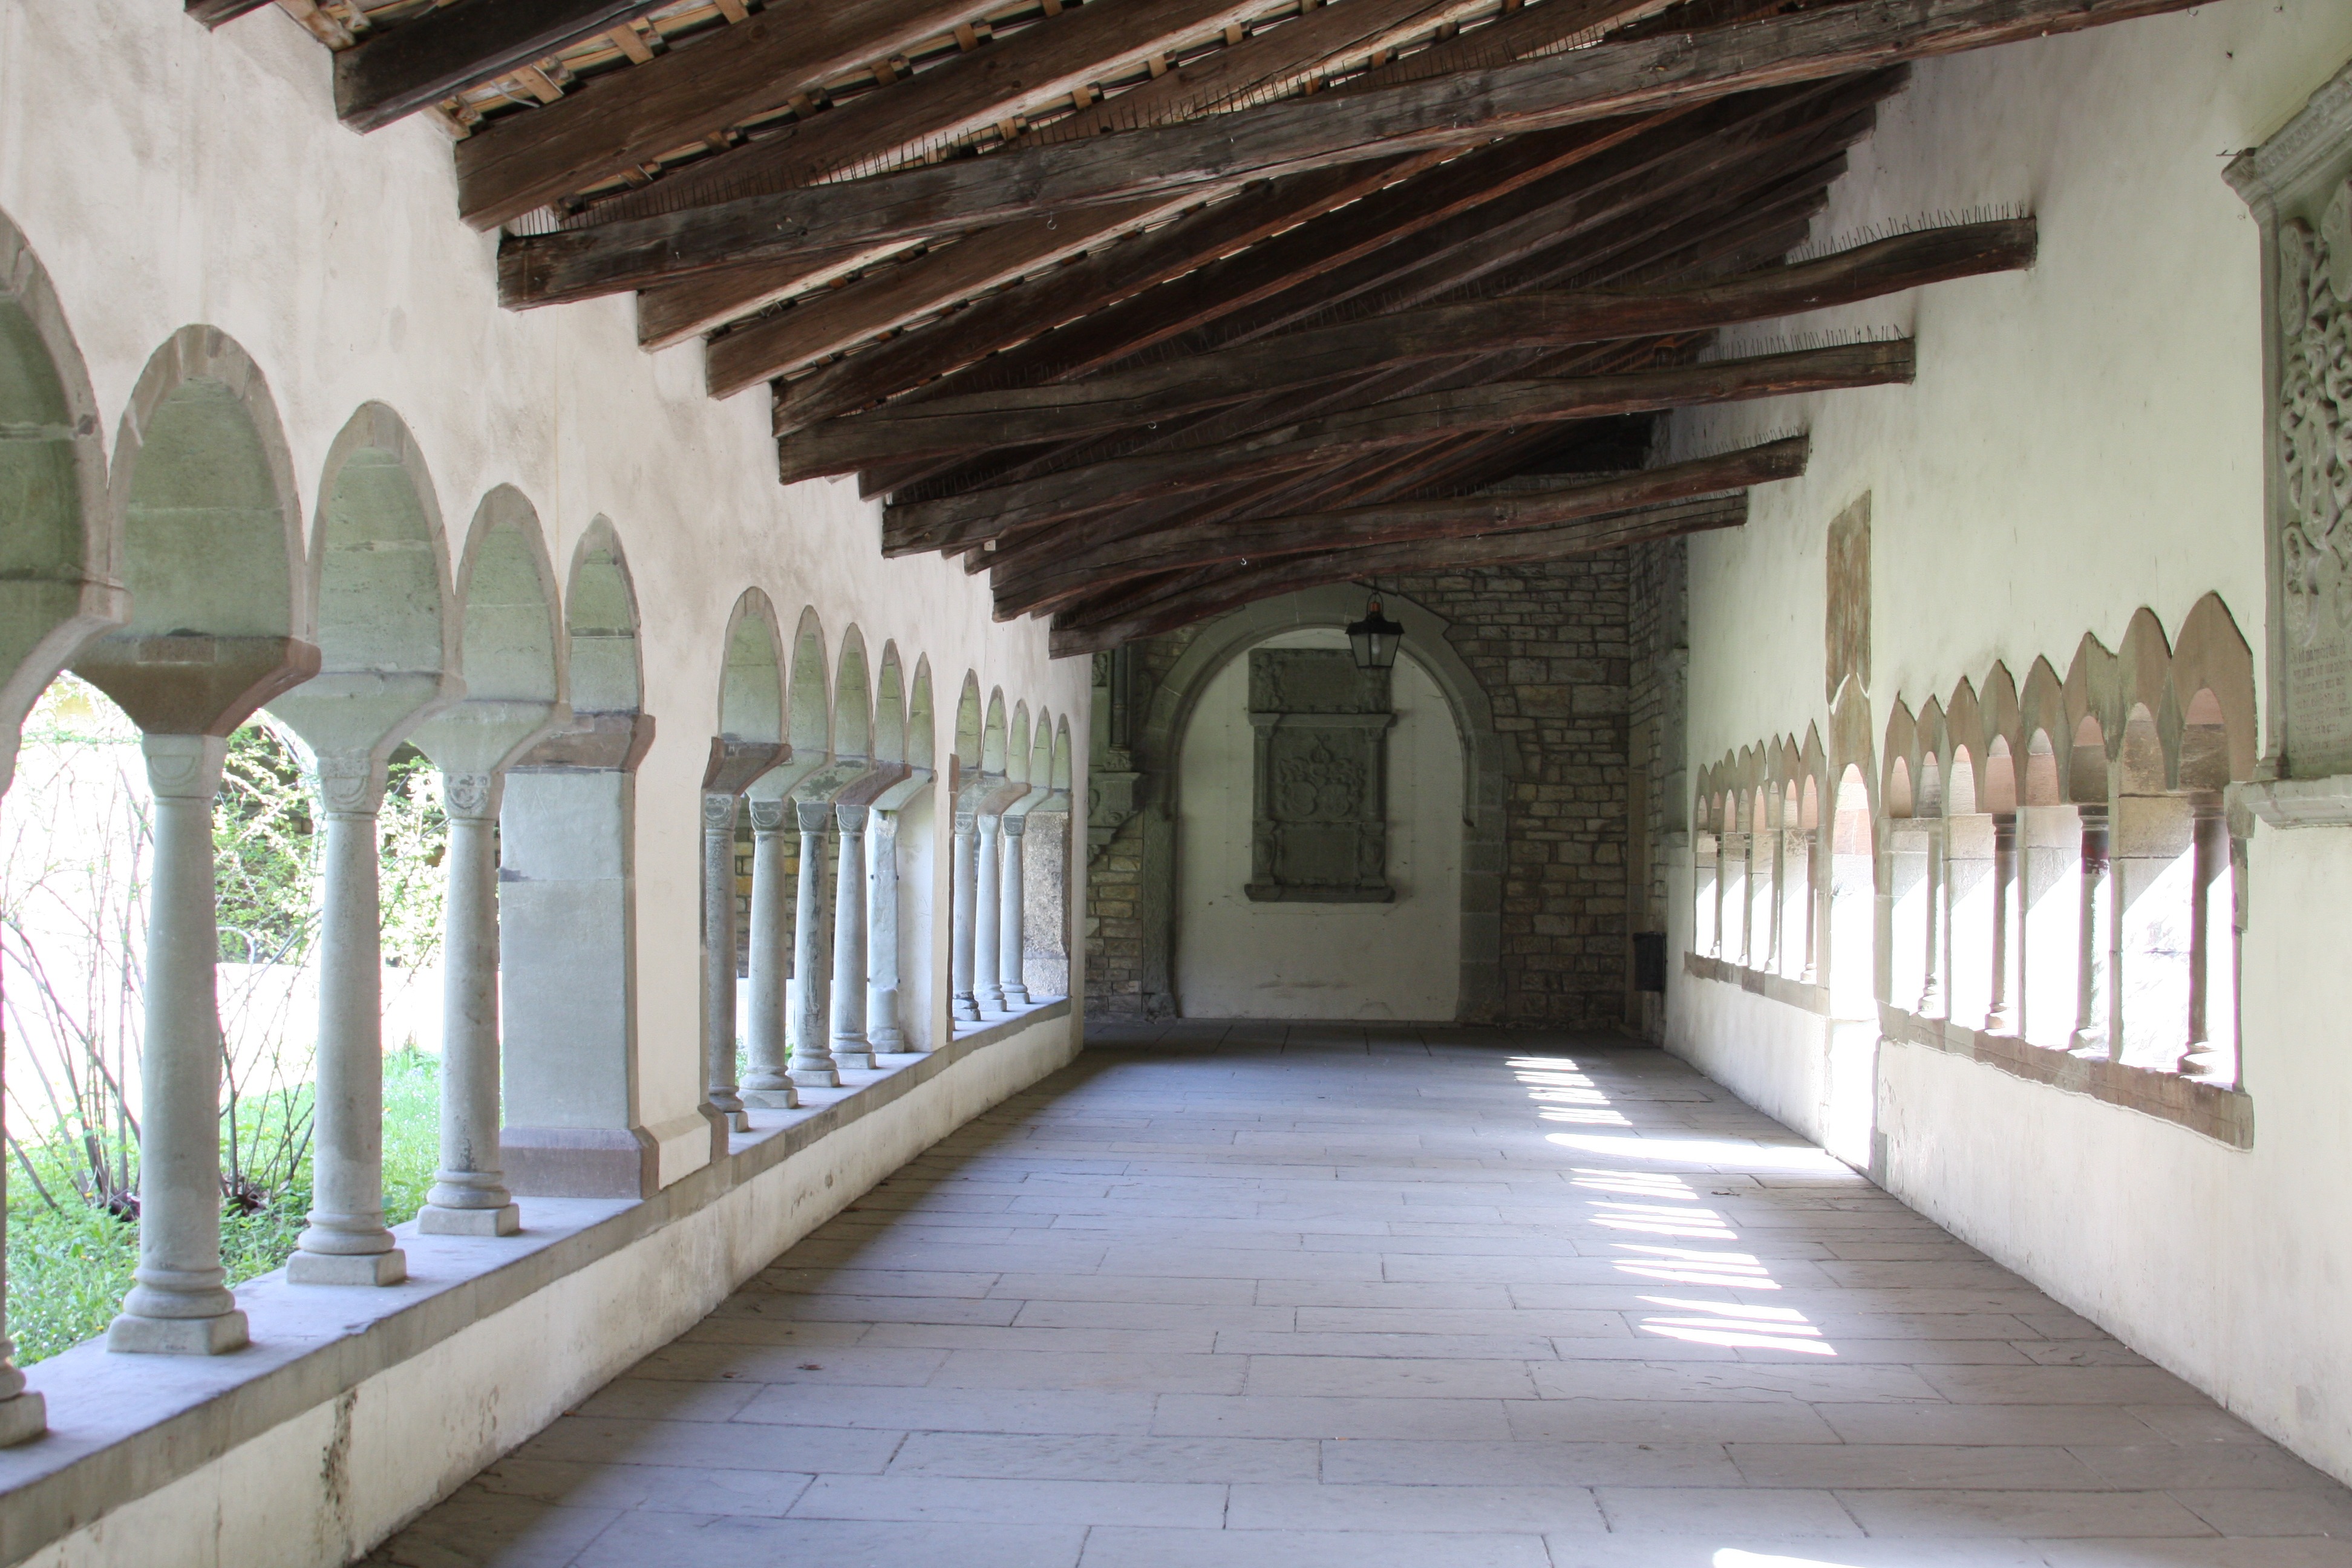
architecture, villa, mansion, building, arch, property, chapel, place of worship, interior design, courtyard, monastery, cloister, tourist attraction, estate, schaffhausen, hacienda